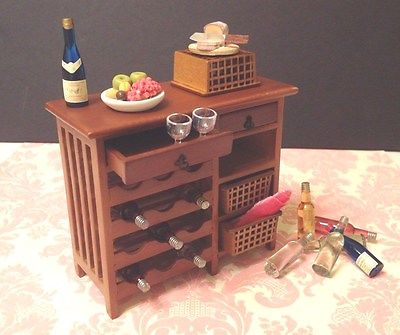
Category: cabinet